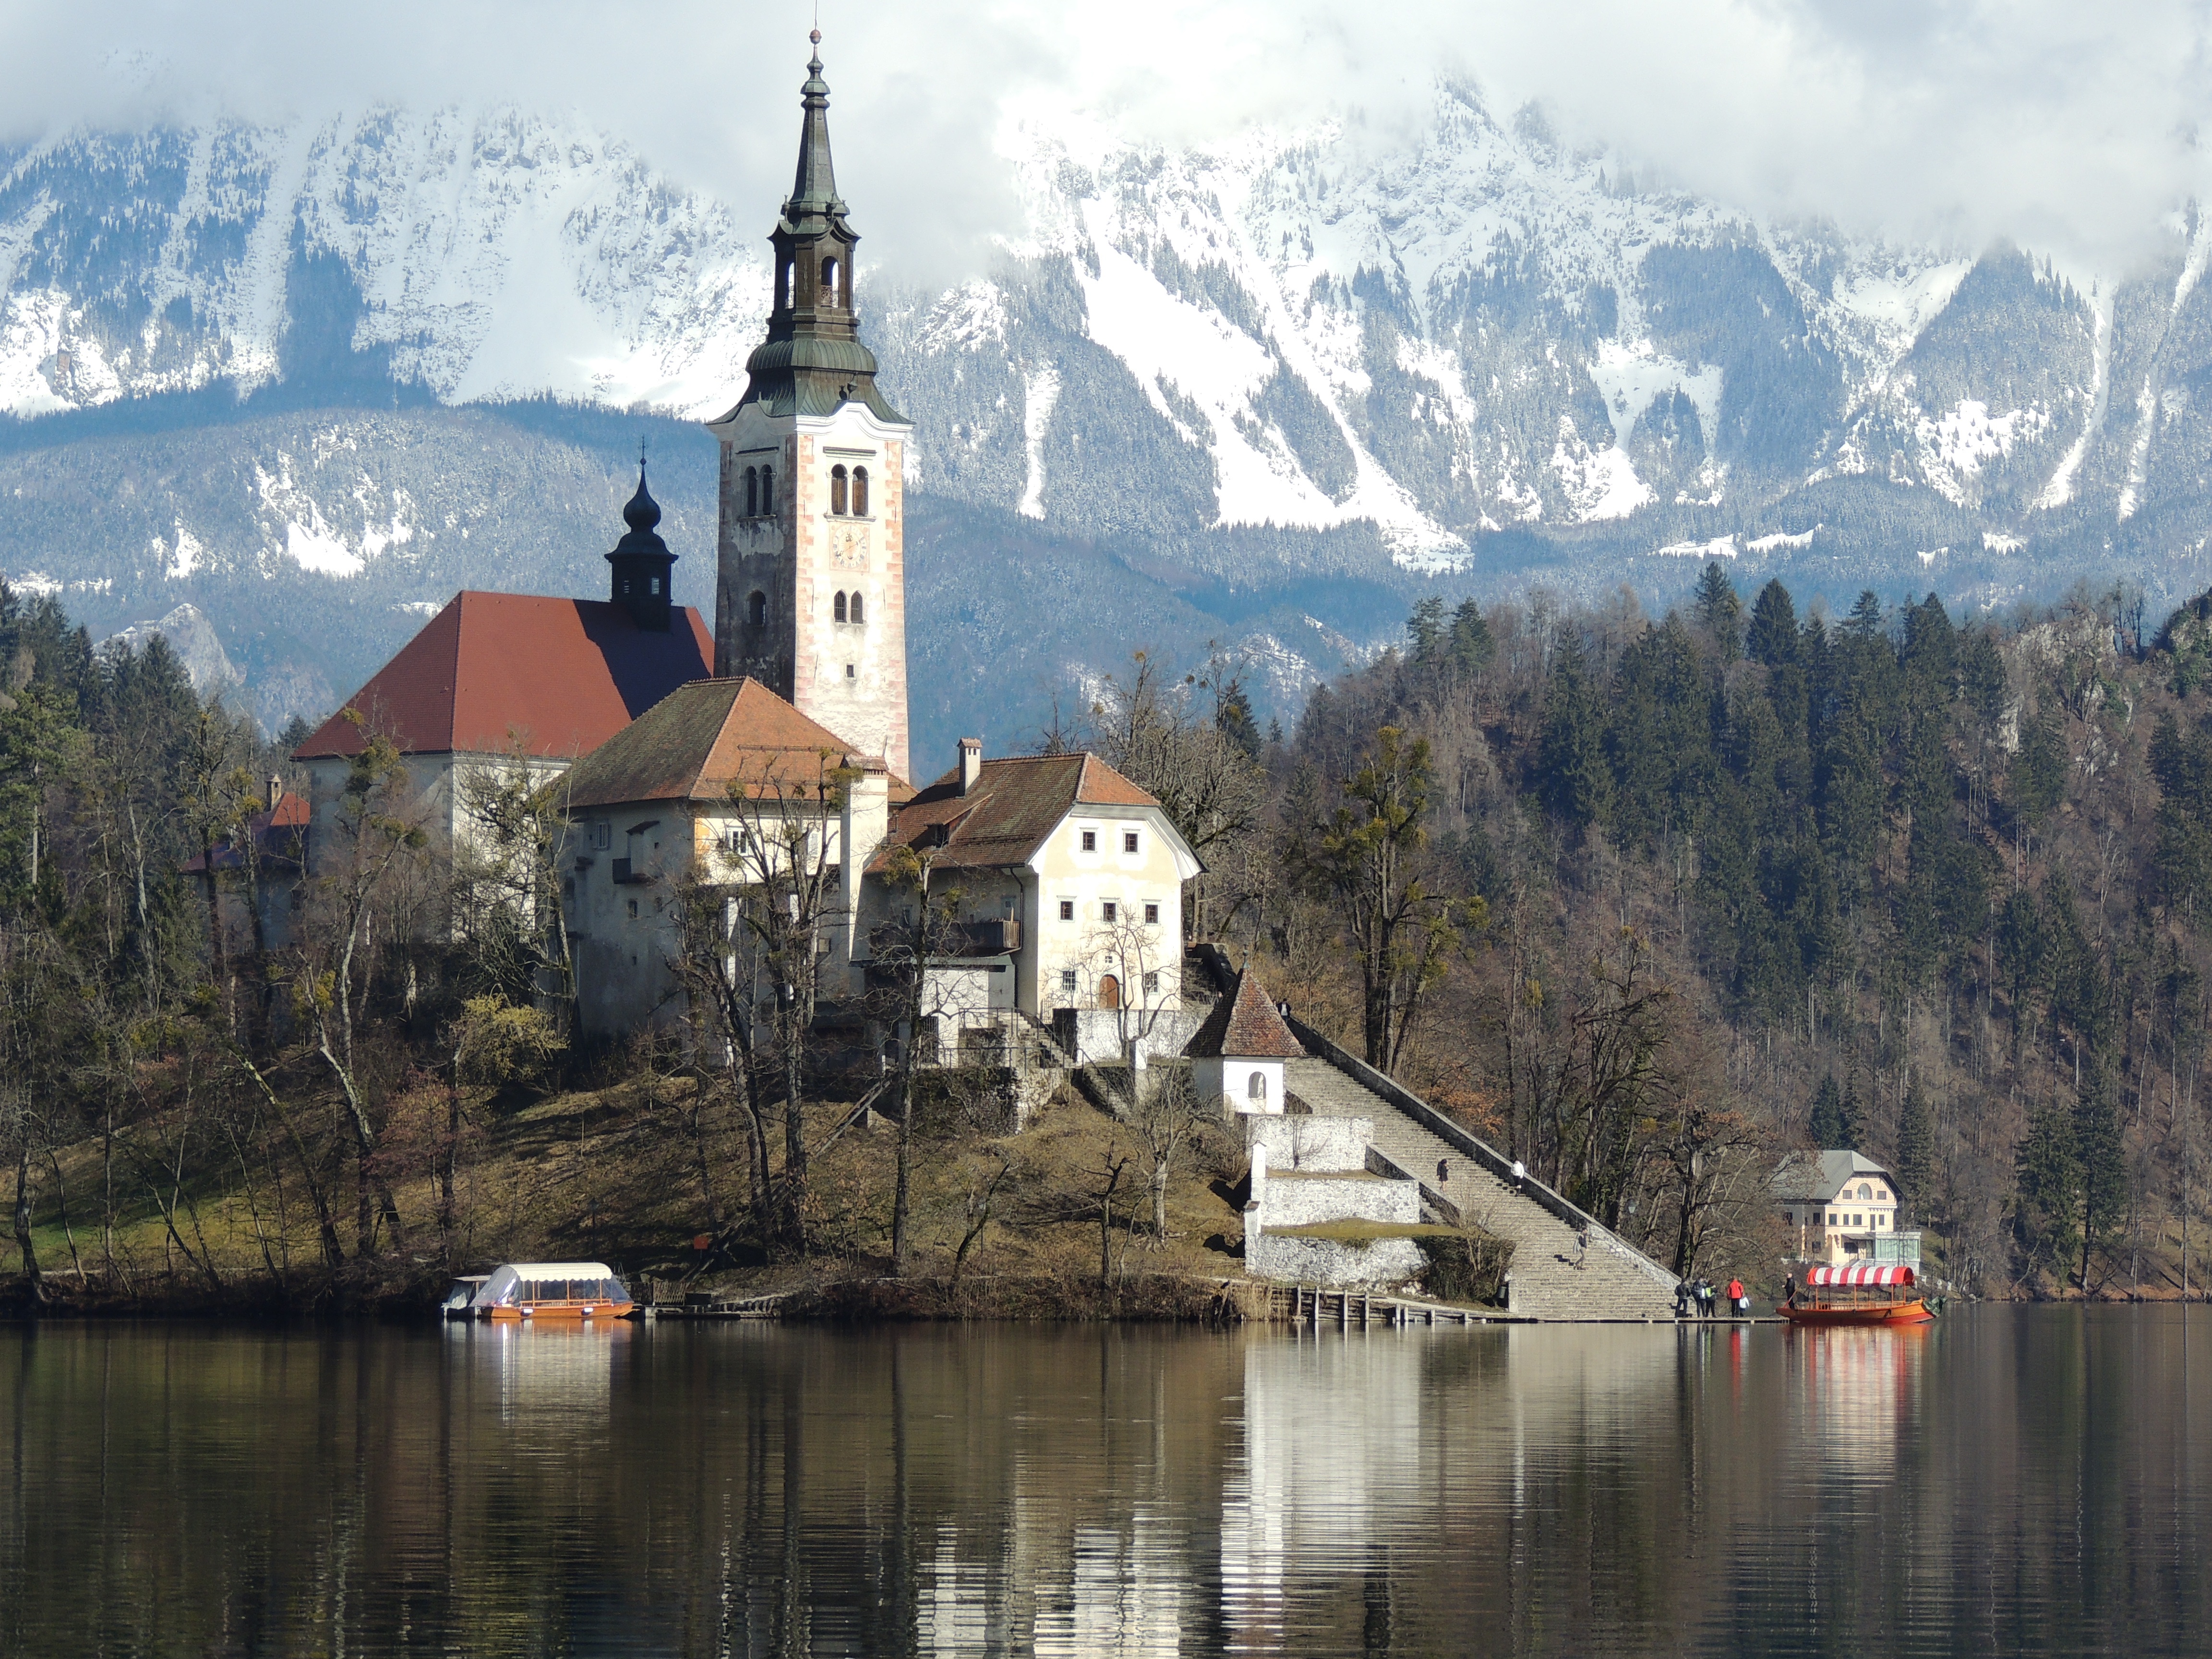
mountain, lake, town, chateau, mountain range, reflection, tower, fjord, tourism, alps, monastery